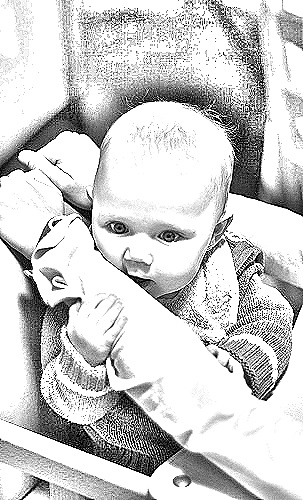
Portrait style: Sketch Portrait